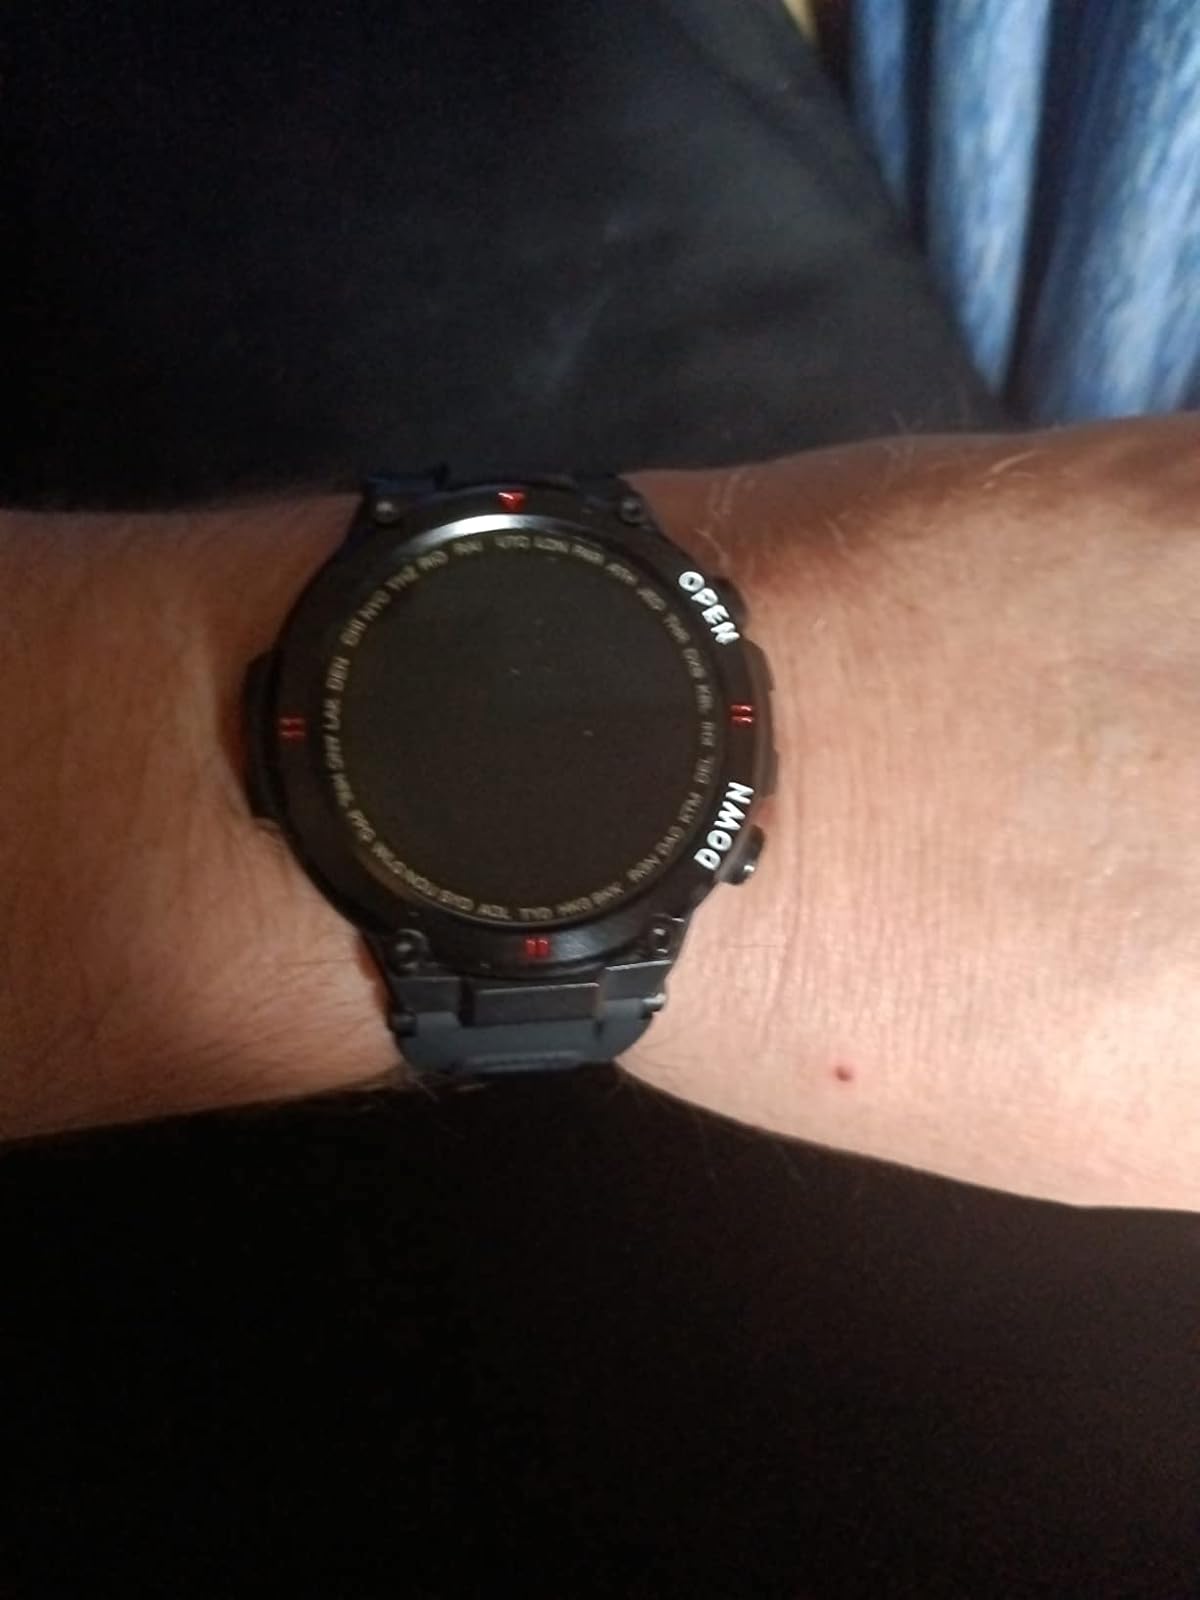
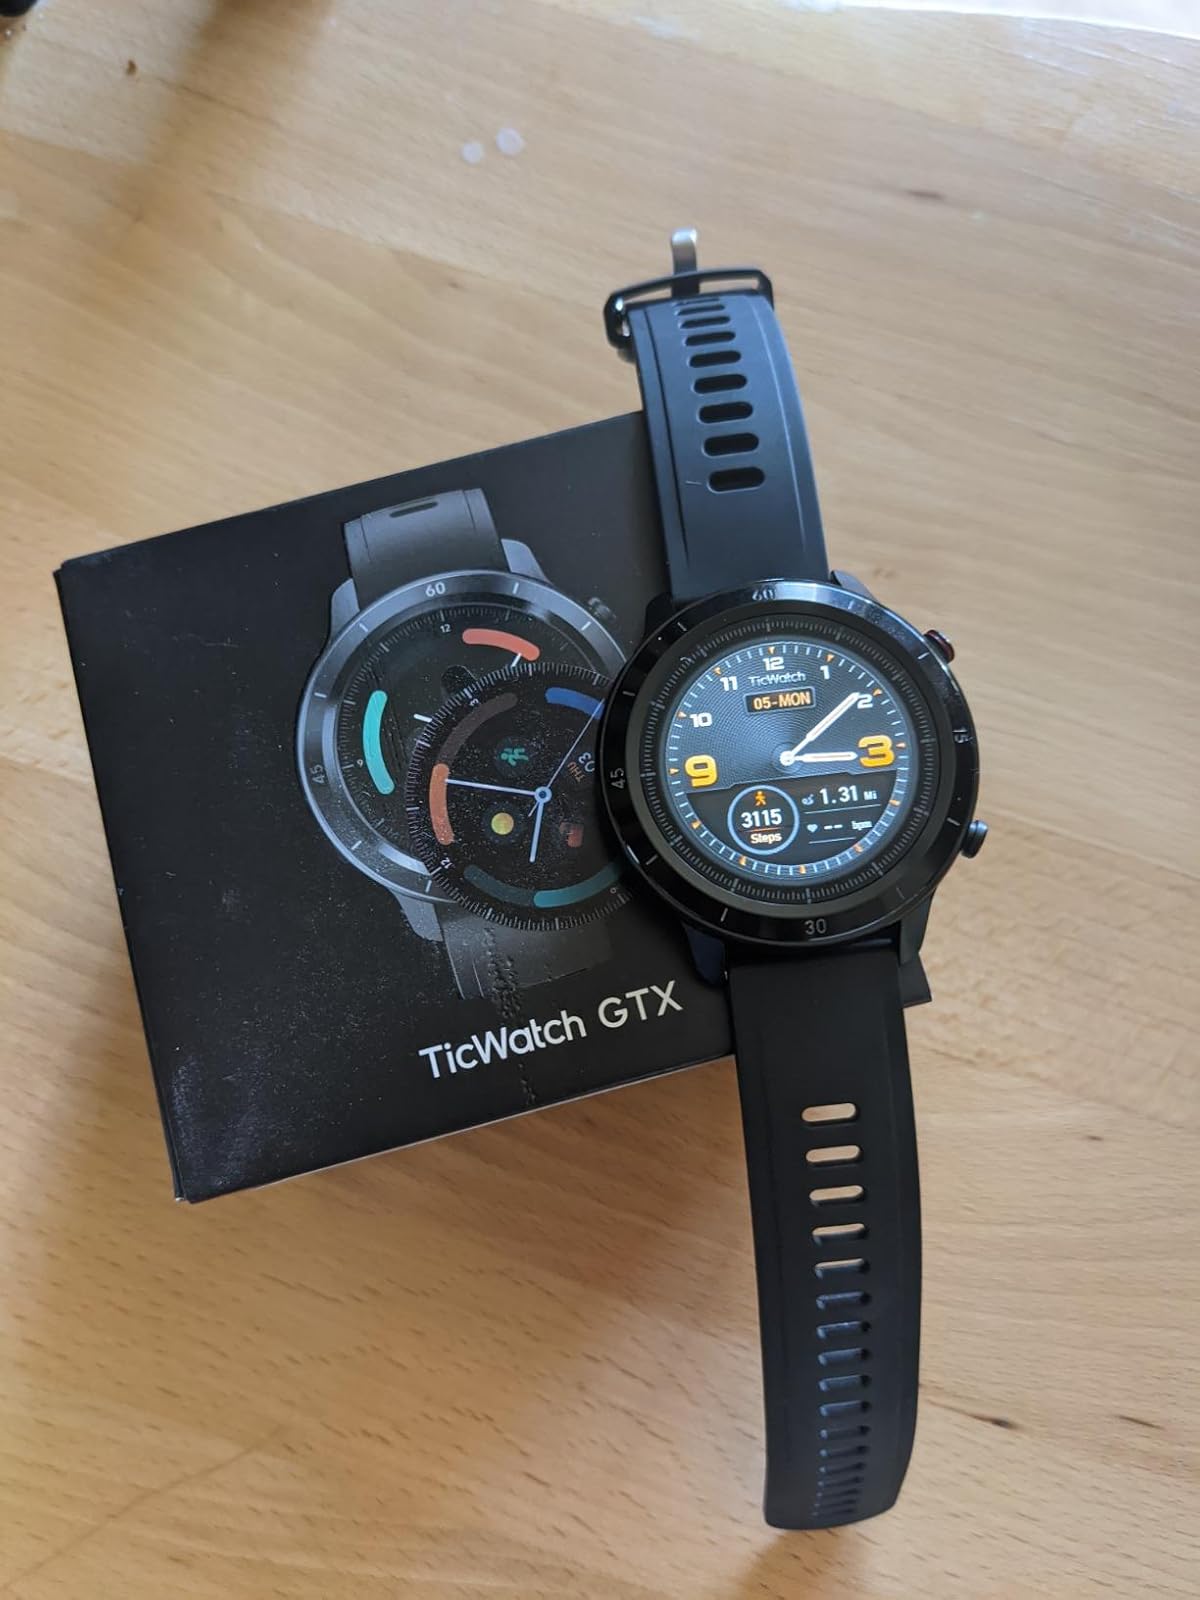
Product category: smartwatch
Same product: no